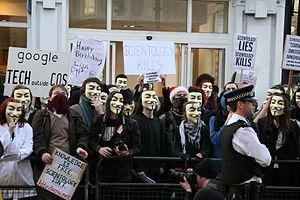
La conspiration des Poudres est un attentat manqué contre le roi Jacques Iᵉʳ d'Angleterre et le Parlement anglais par un groupe de catholiques provinciaux anglais conduits par sir Robert Catesby.